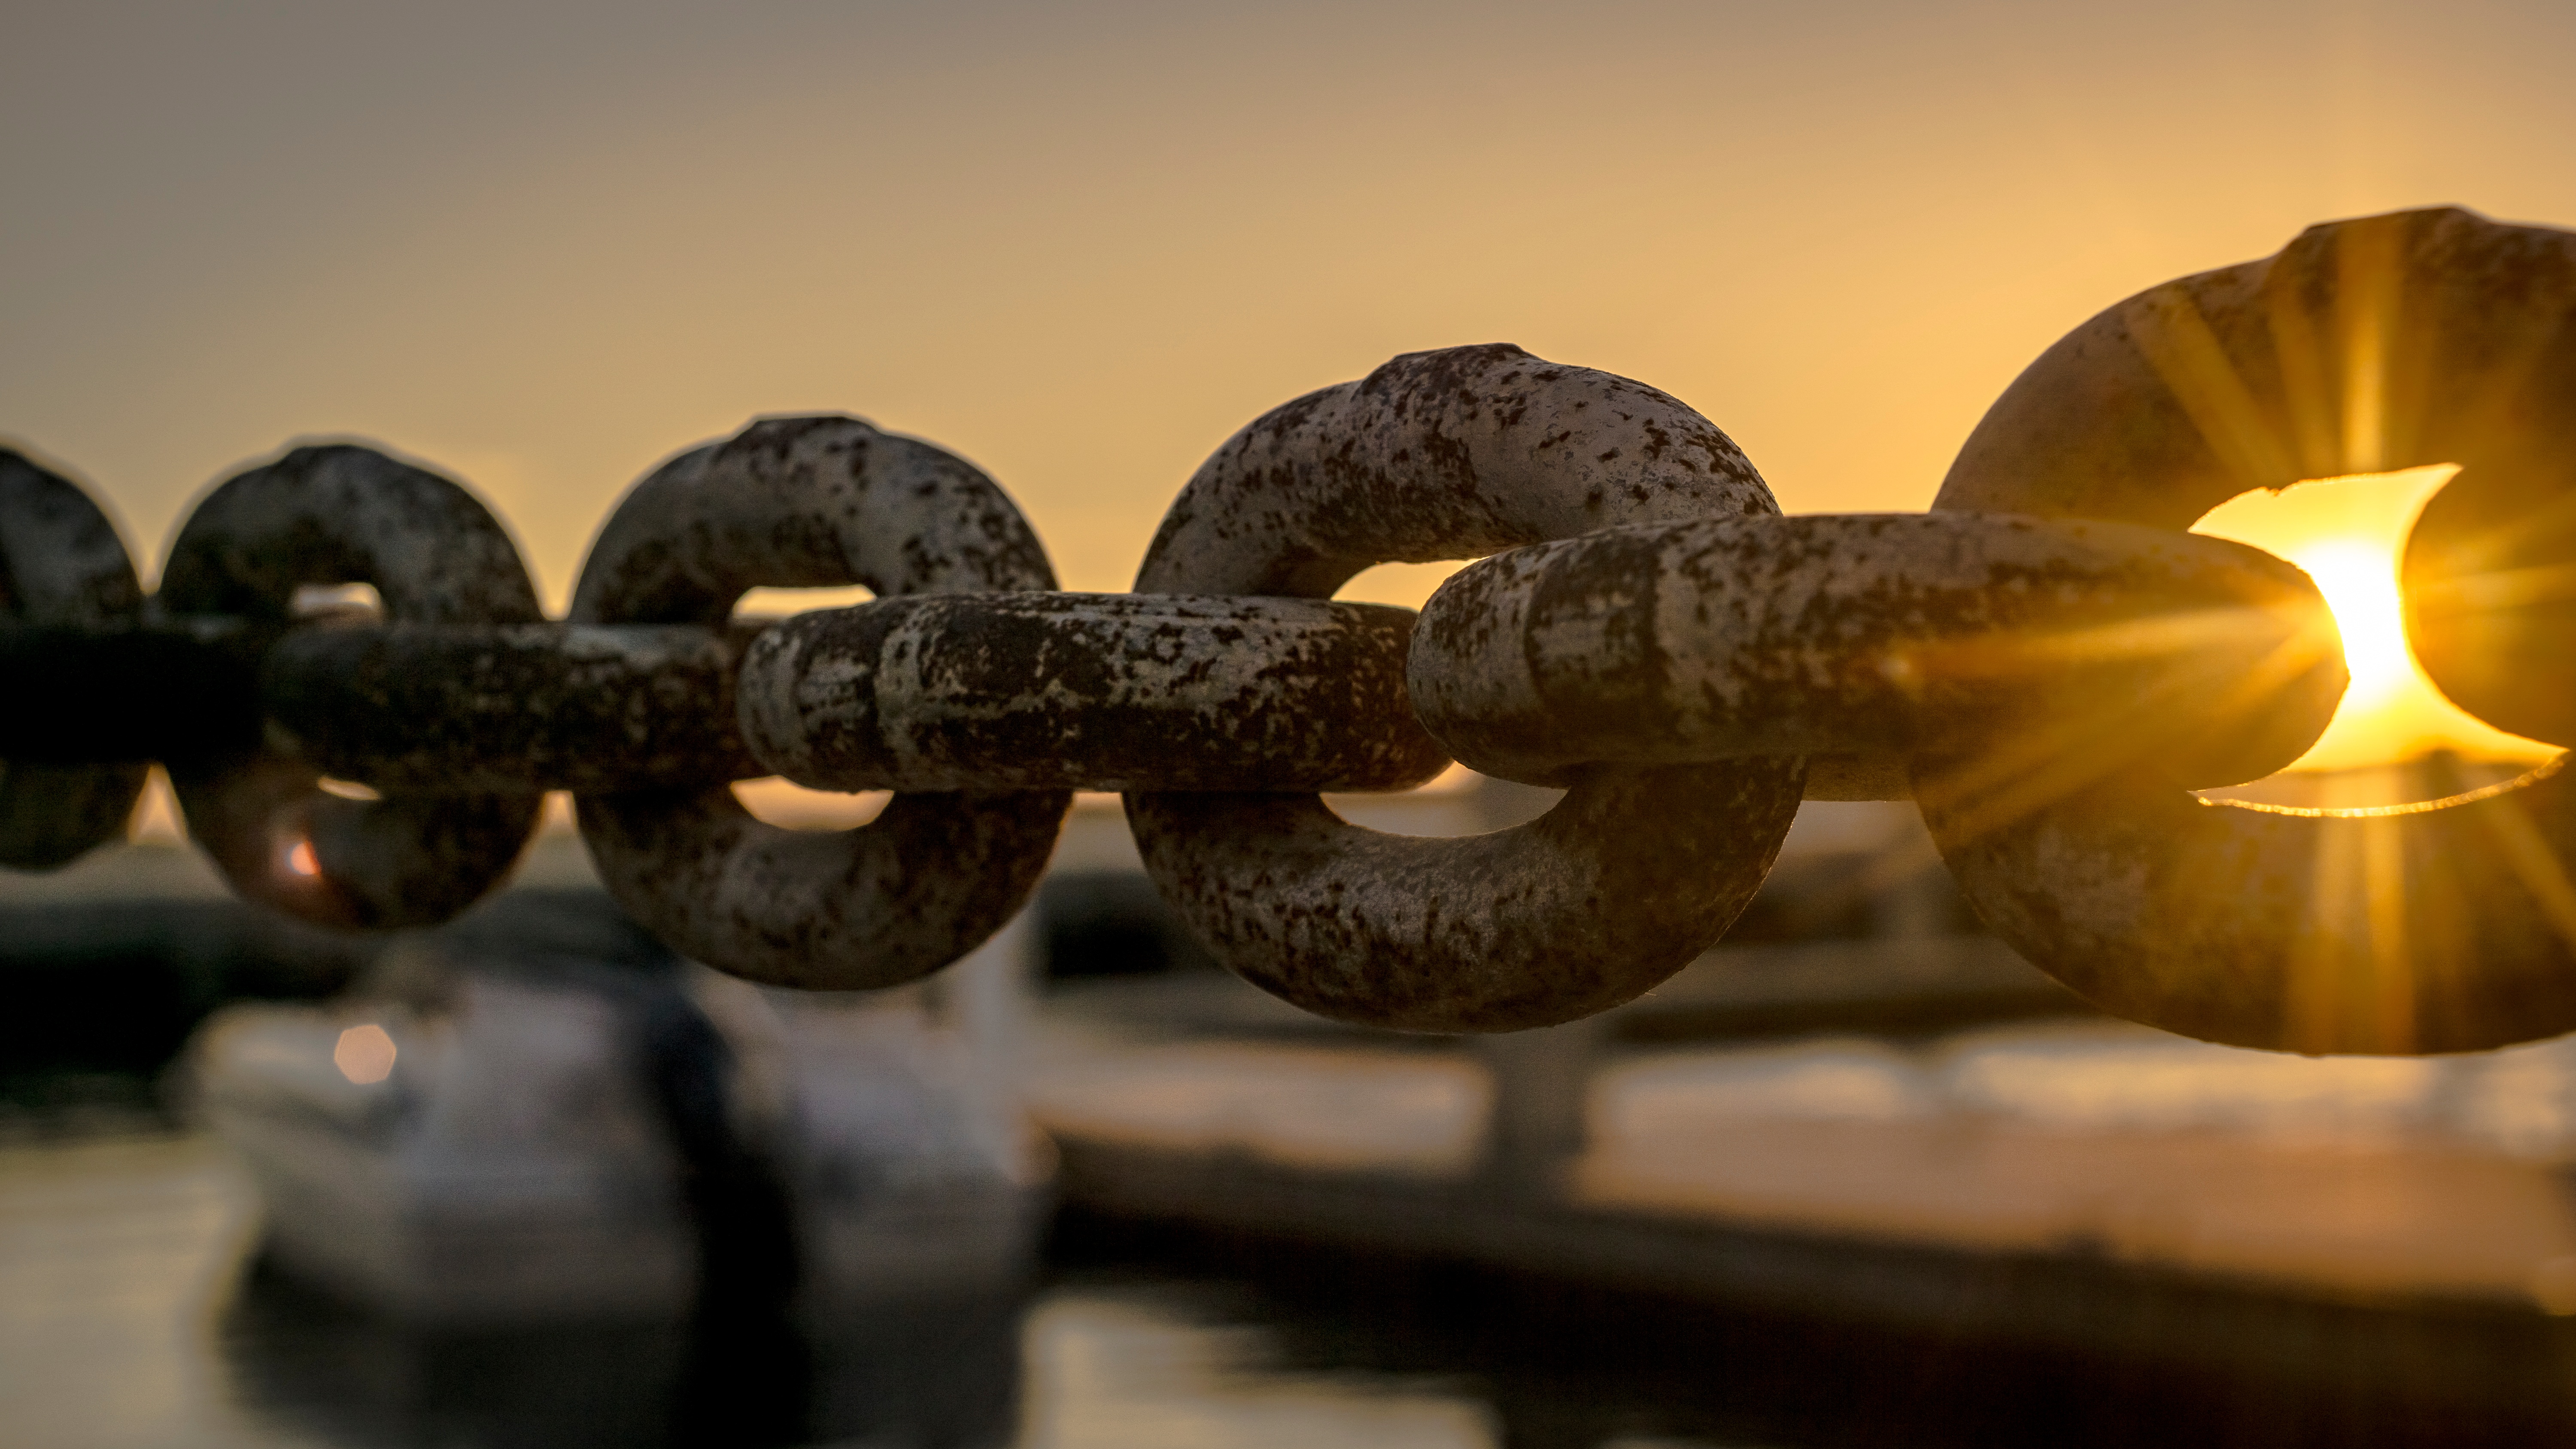
light, wheel, sunlight, reflection, lighting, close up, macro photography